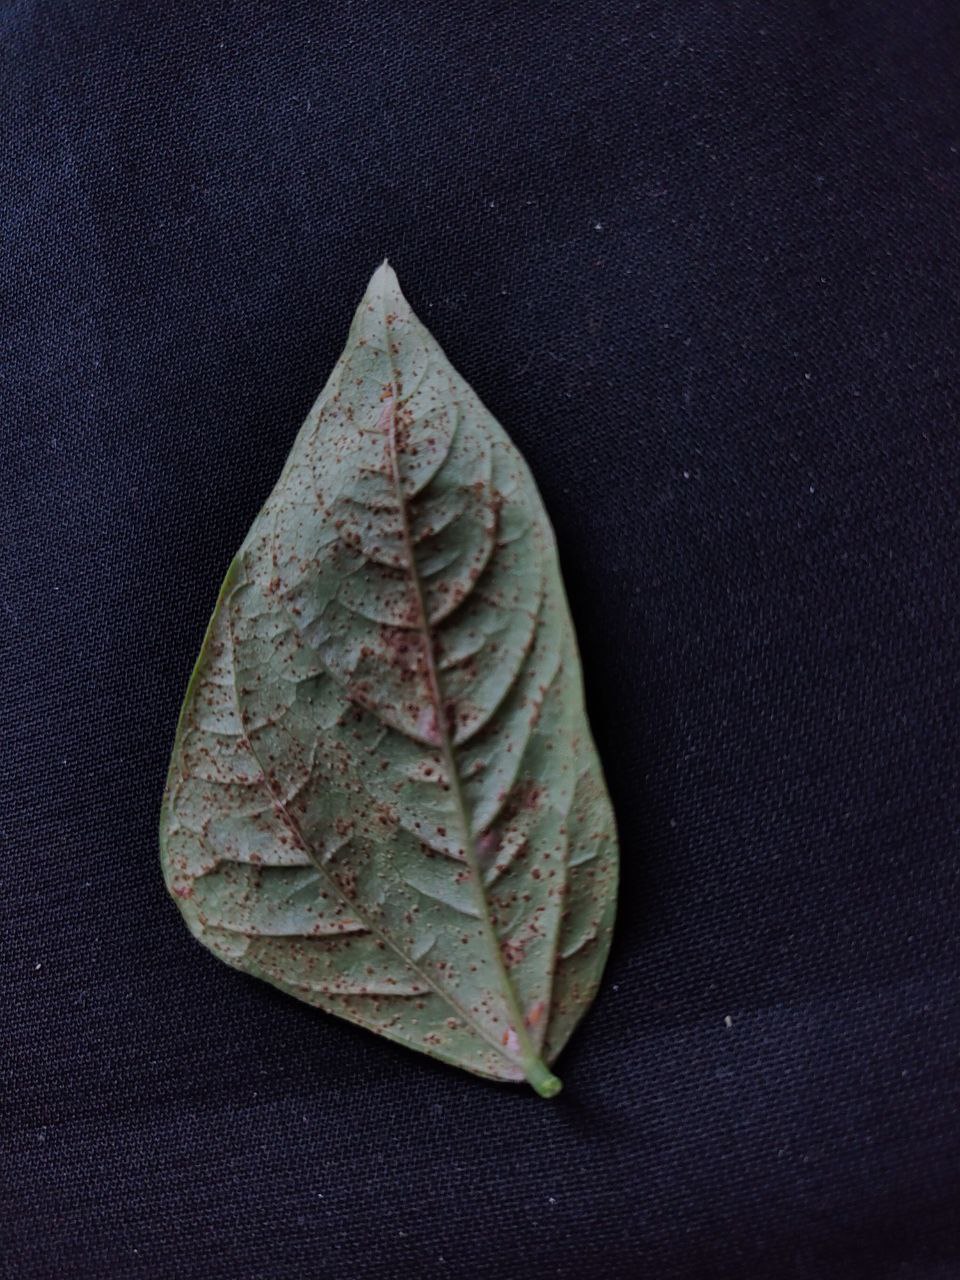
Crop: cowpea
Leaf condition: Septoria leaf spot